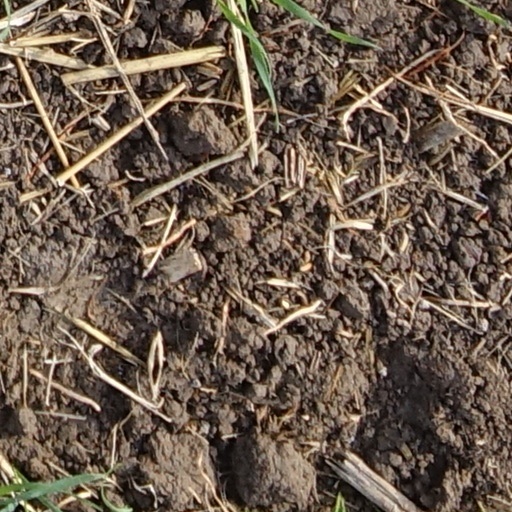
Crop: wheat